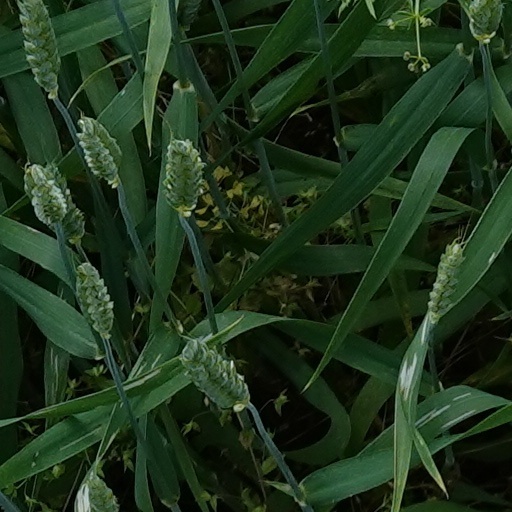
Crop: wheat